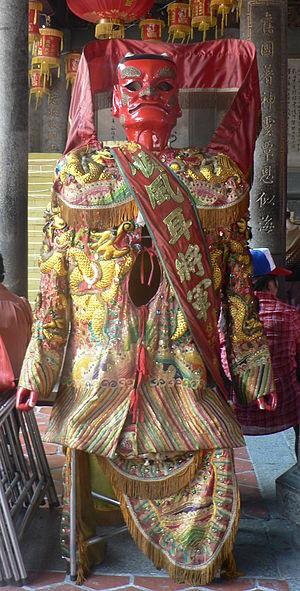
Mazu, maso en japonais, est une déesse chinoise dont le culte, peut-être originaire du Fujian, s’étend principalement le long des côtes sud et est de la Chine, ainsi qu'à Macao, Taïwan et au Vietnam. Les relations maritimes entre les régions bordant la mer de Chine méridionale et l’immigration chinoise en Asie du Sud-Est expliquent qu’on trouve des temples qui lui sont consacrés dans de nombreux pays d’Asie : Malaisie, Singapour, Philippines, Japon, et jusque dans les quartiers chinois de Los Angeles et San Francisco. À l’origine protectrice des marins, elle a pris à Taïwan l’importance d’une divinité de premier plan aux fonctions multiples. Le petit archipel des Matsu et l’ile principale des Pescadores, Magong, lui doivent leur nom.